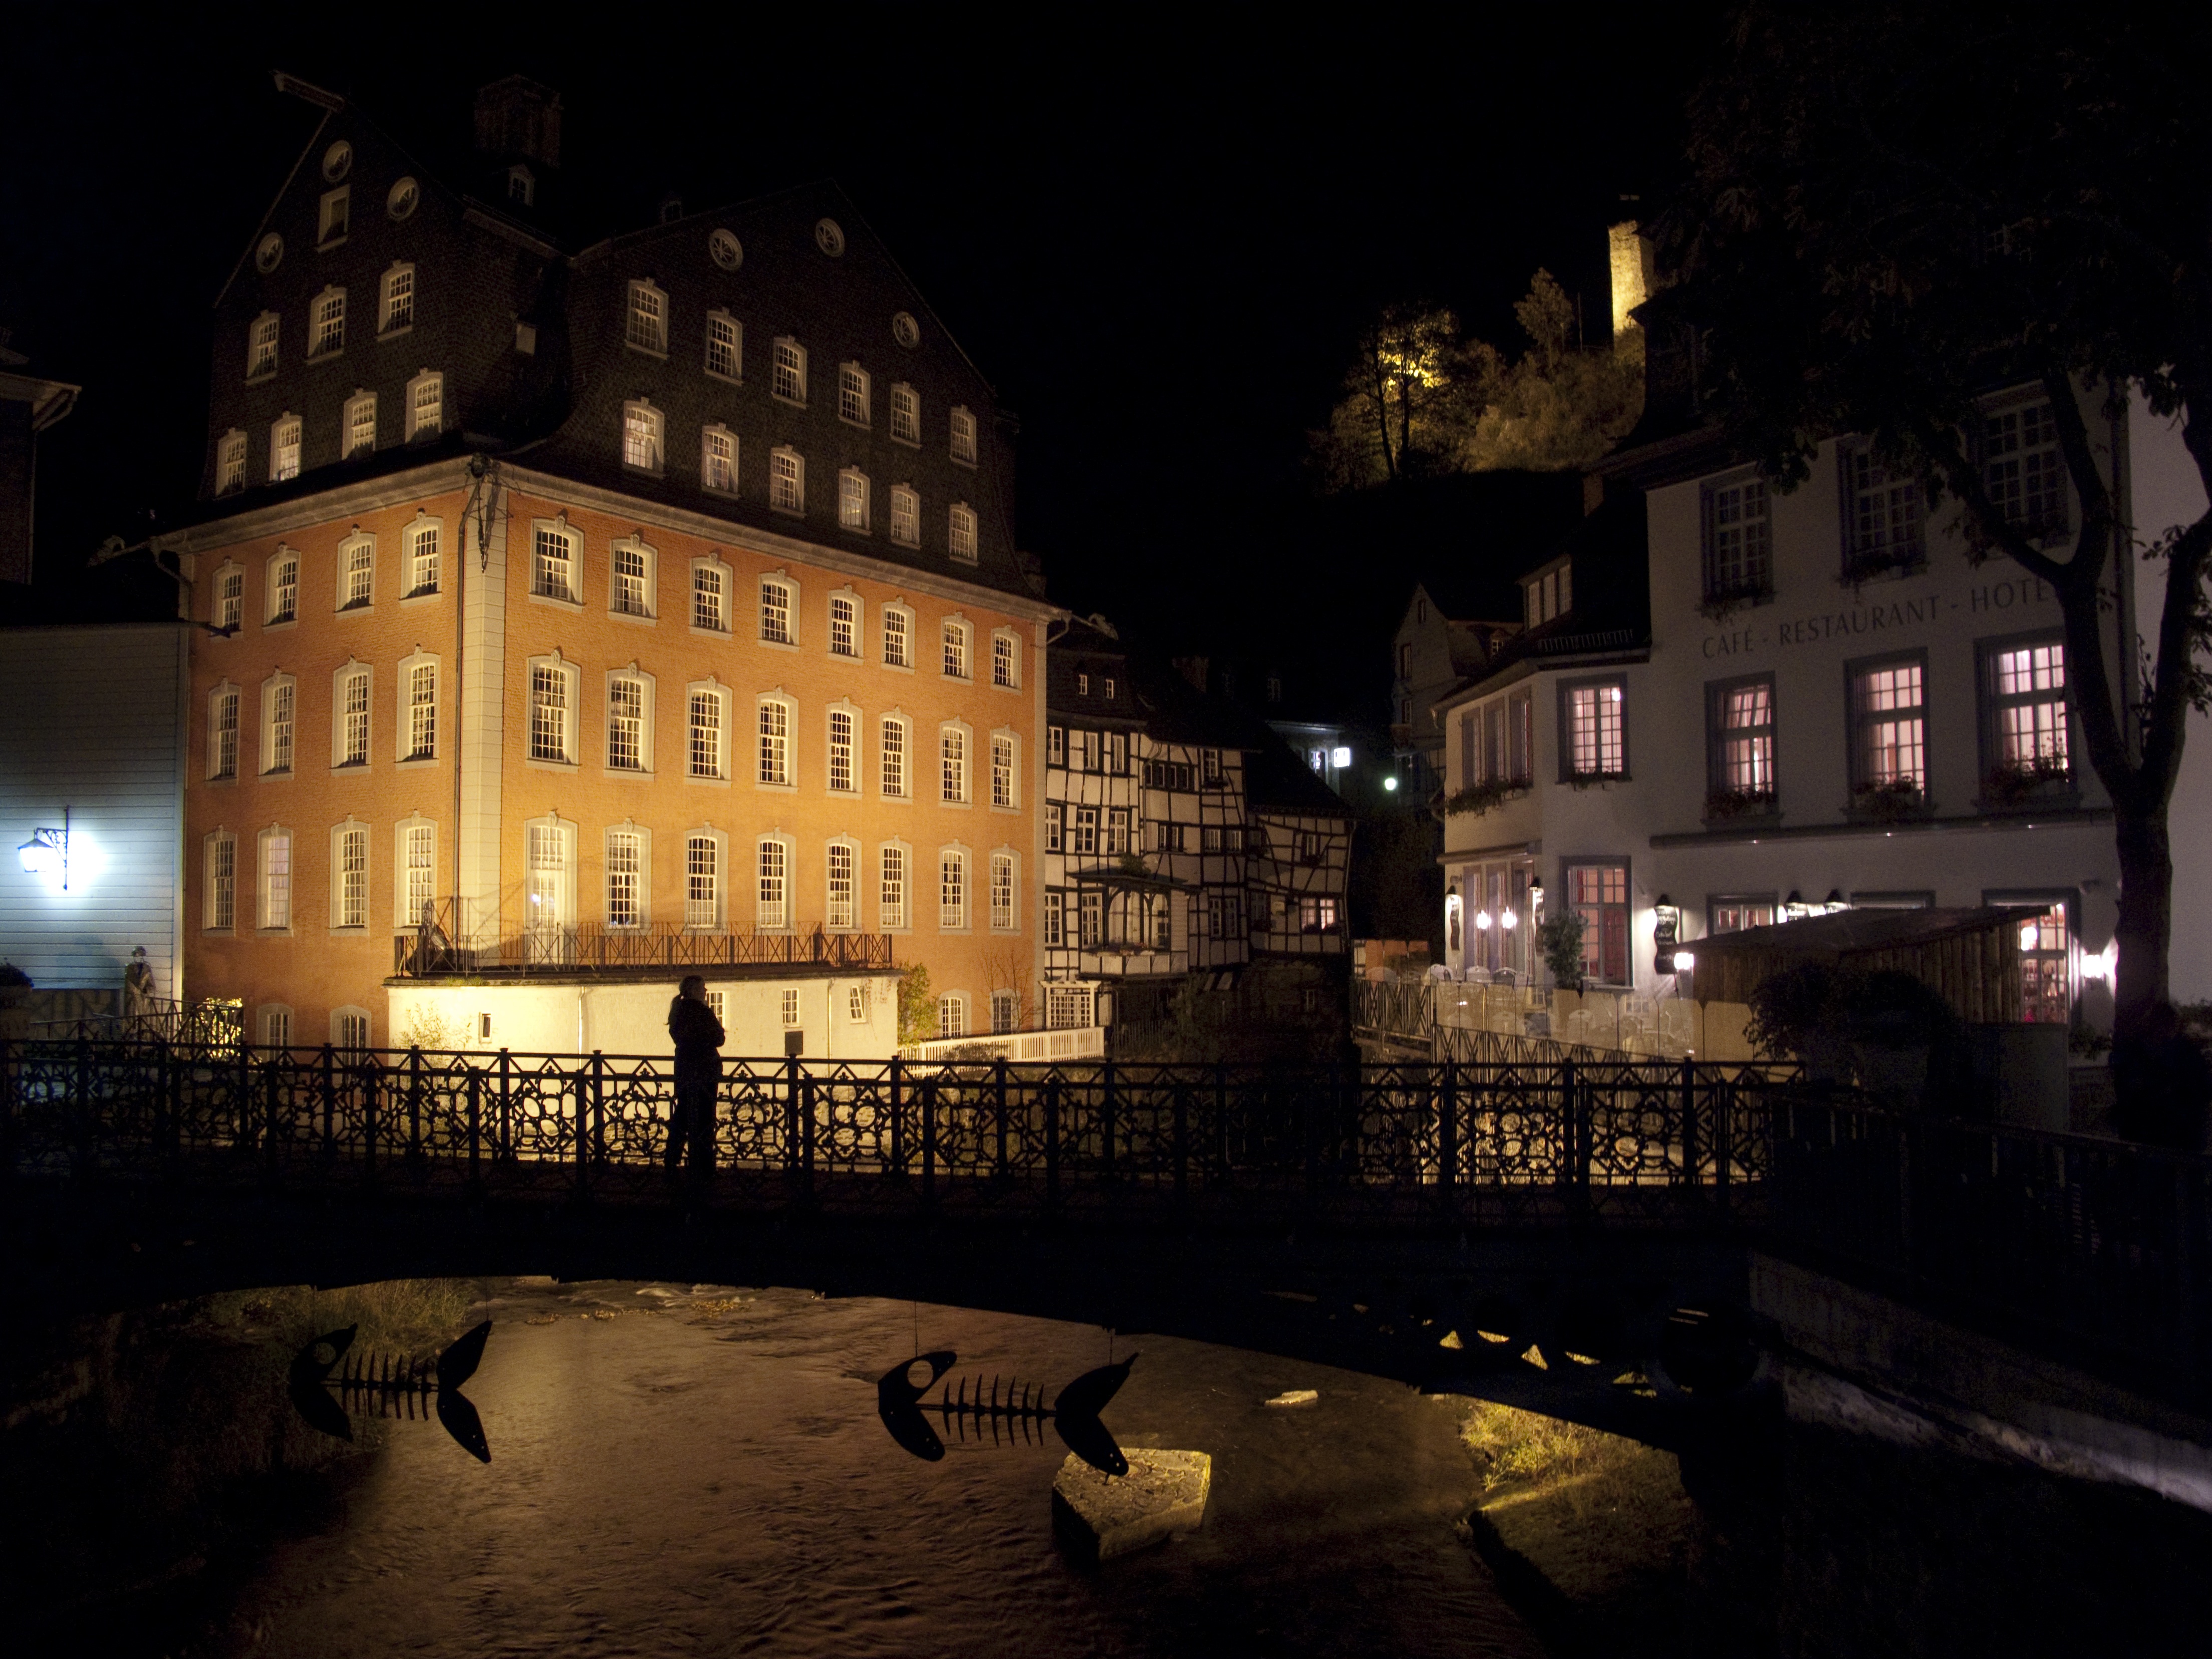
light, architecture, night, cityscape, dusk, evening, reflection, darkness, lighting, waterway, germany, historical, lit, historical center, urban area, monschau